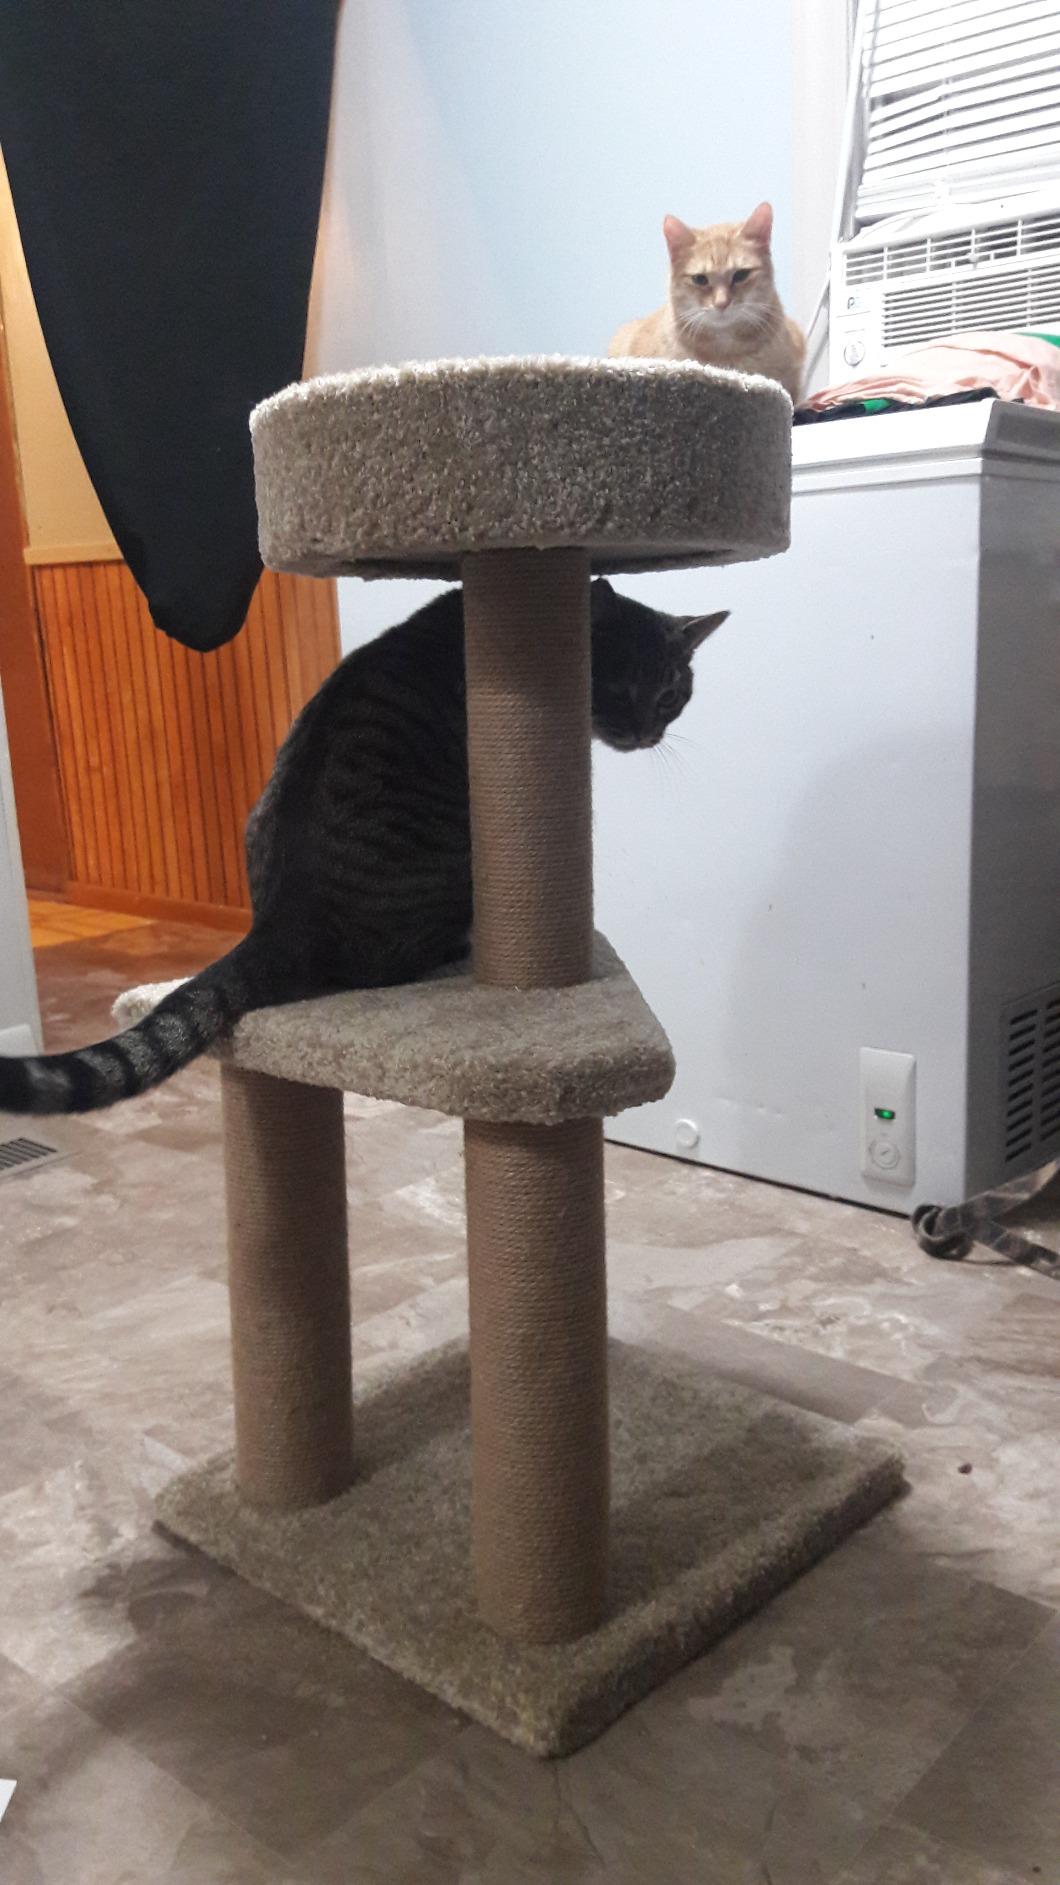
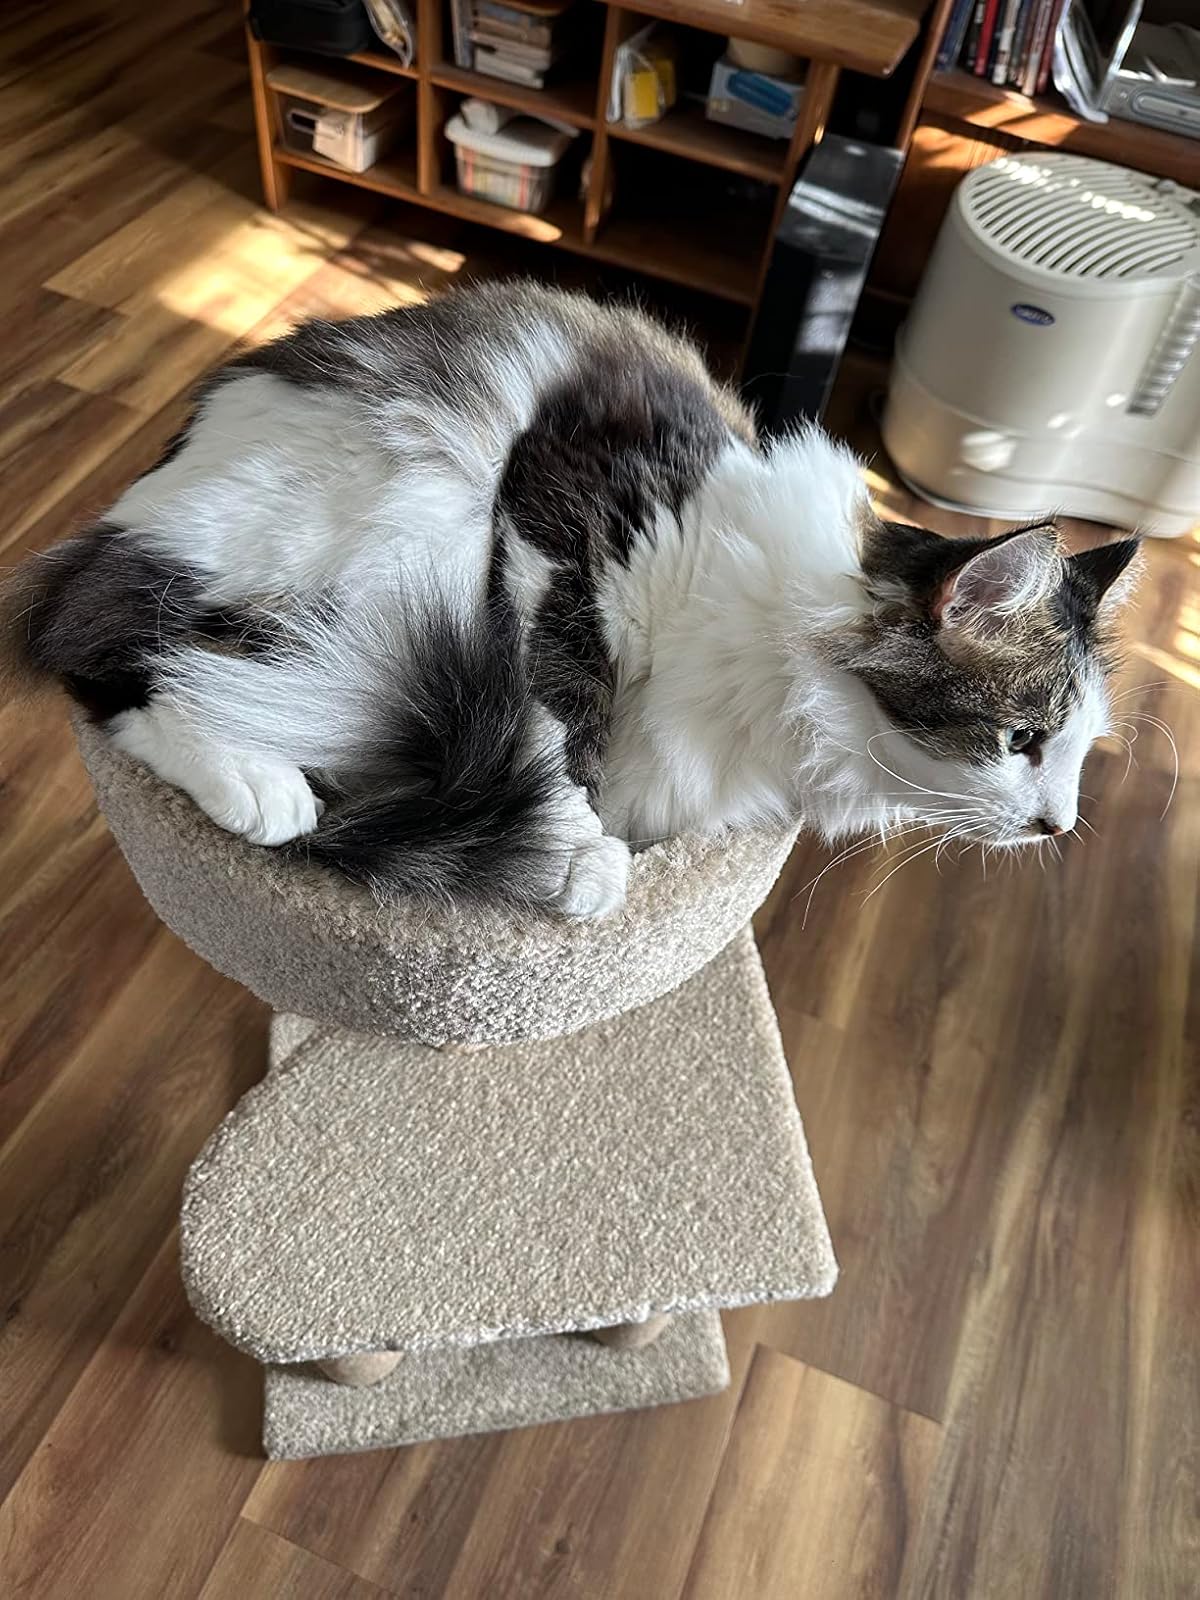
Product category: items_cat tree
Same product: yes